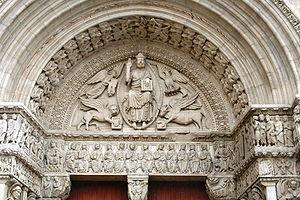
En histoire de l'art, l'art roman est la période qui s'étend du début du XIᵉ siècle à la seconde moitié du XIIᵉ siècle, entre l'art préroman et l'art gothique, en Europe. L'expression « art roman » est forgée en 1818 par l'archéologue français Charles de Gerville et passe dans l'usage courant à partir de 1835.
La cathédrale Saint-Trophime d'Arles est une église romane de la ville d'Arles située place de la République. Bâtie sur des vestiges de l’Antiquité tardive à partir de 1100, c’est l’un des plus importants édifices du domaine roman provençal.